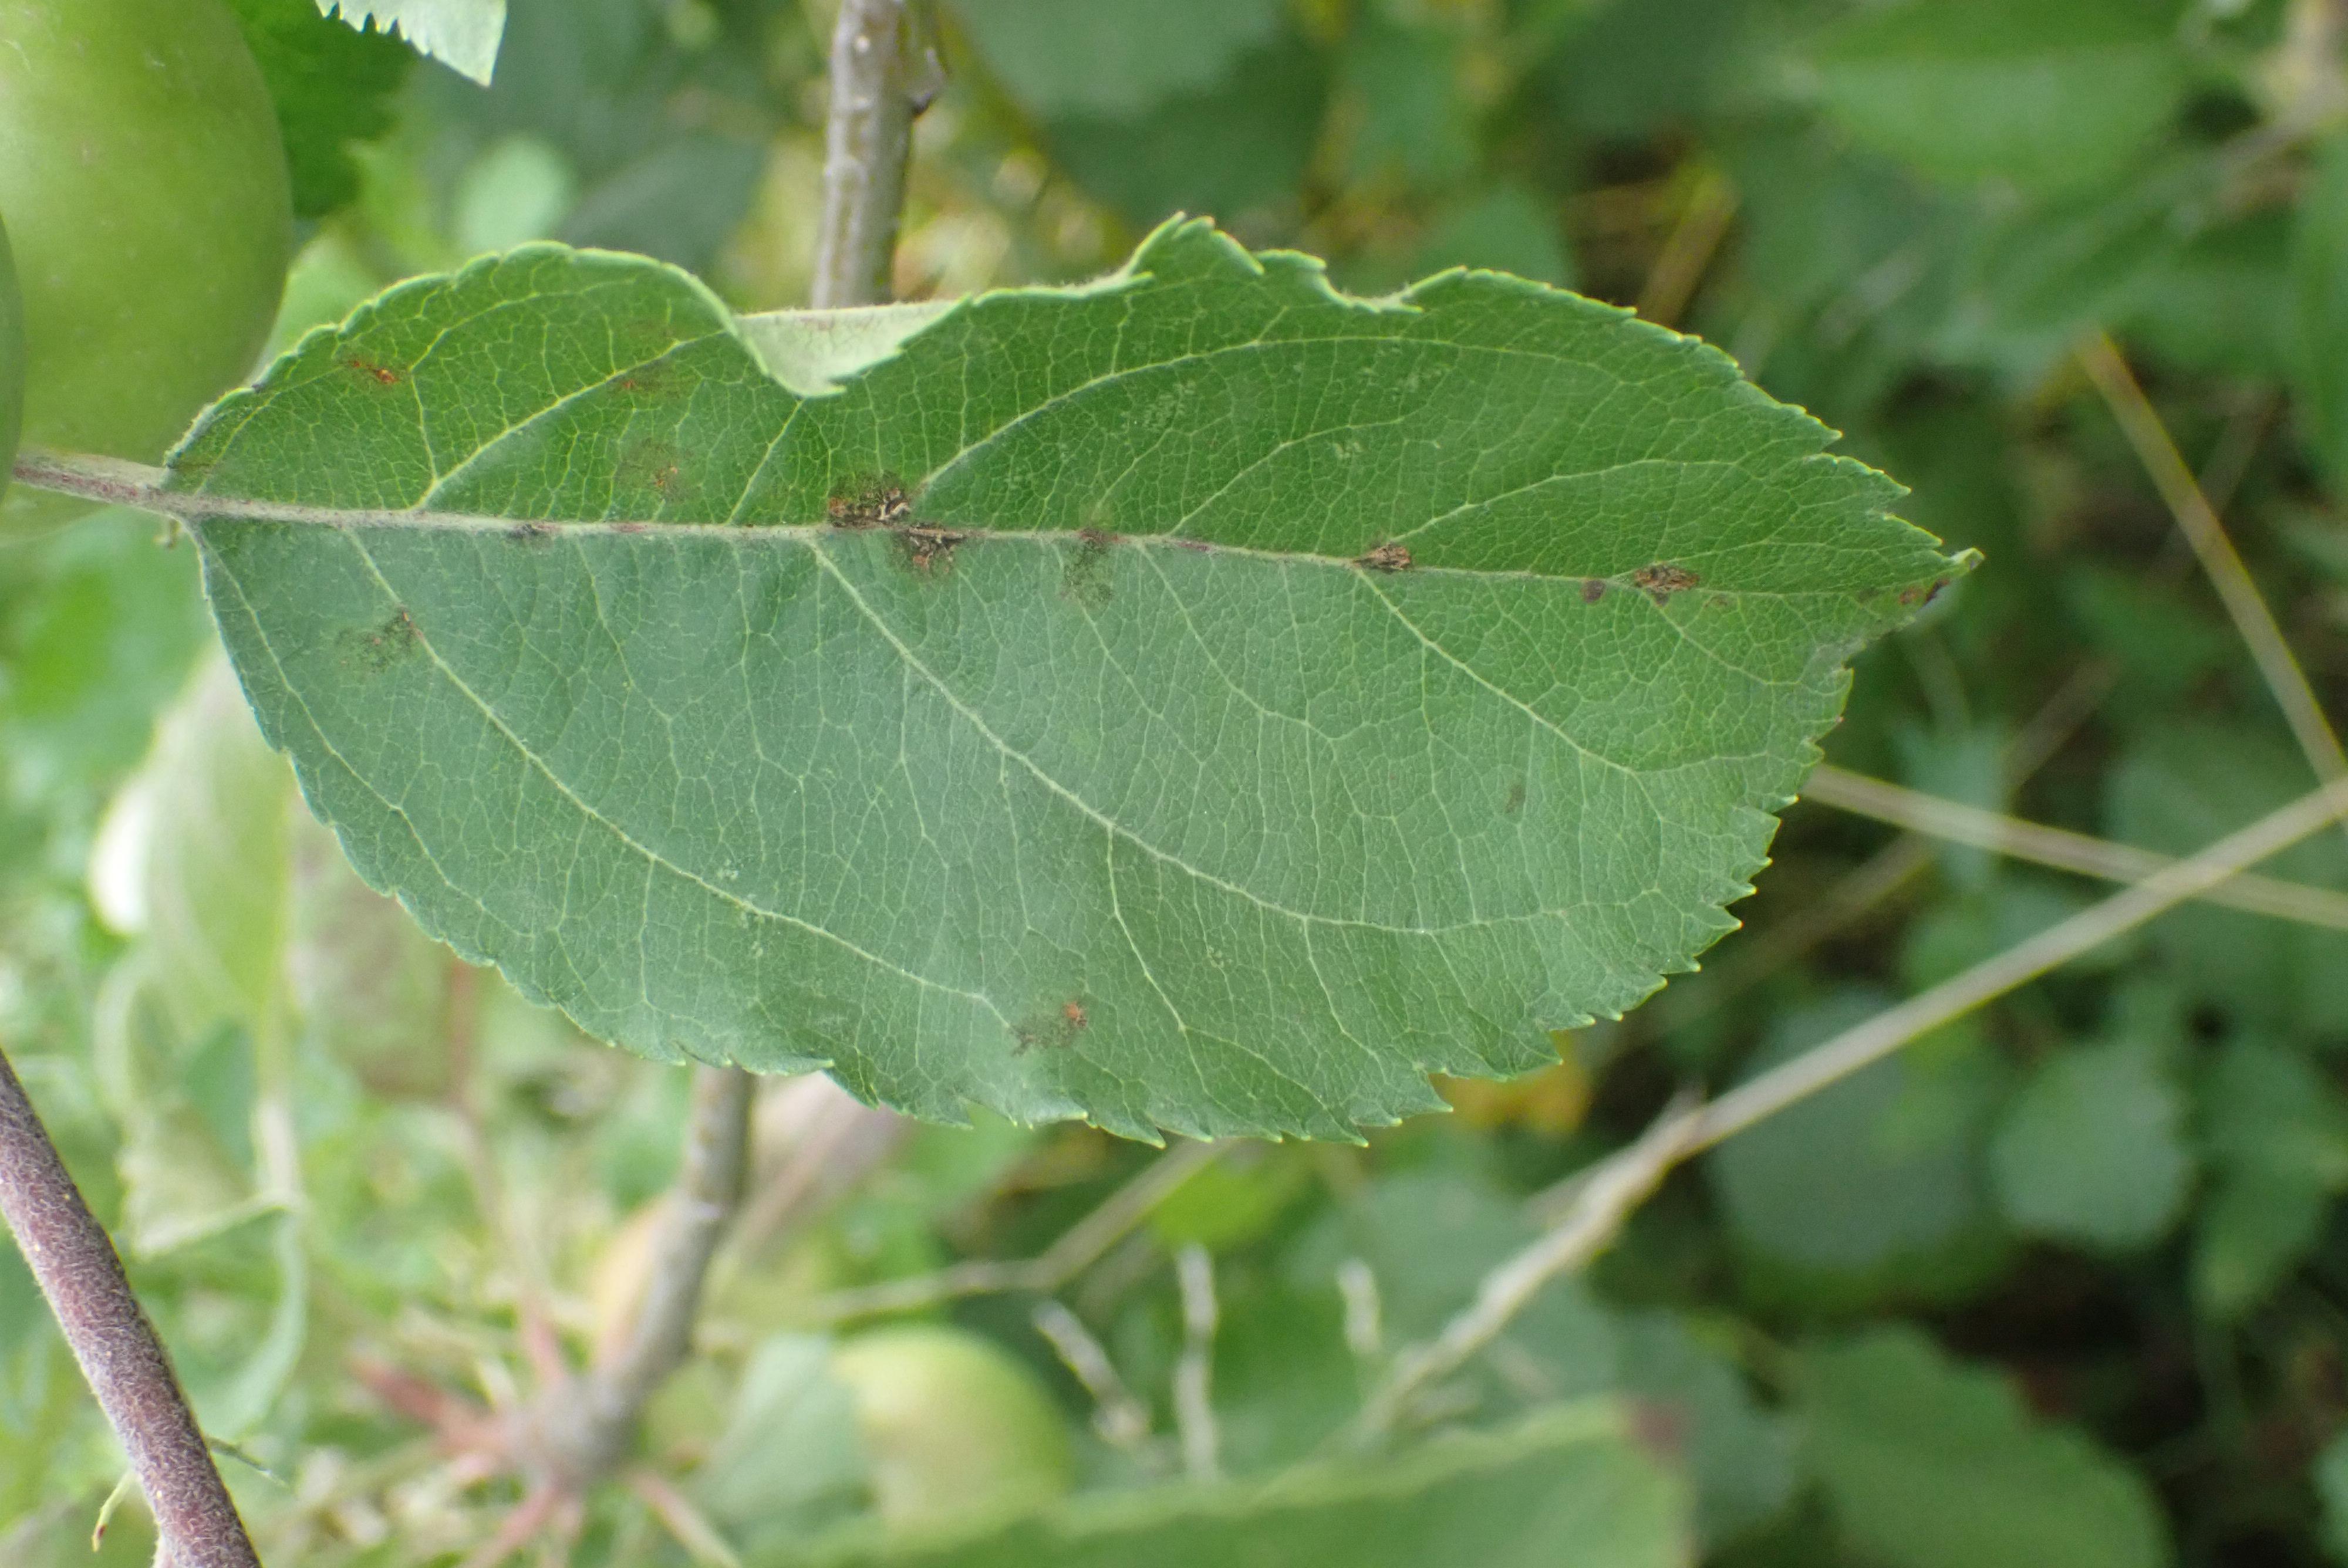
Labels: scab